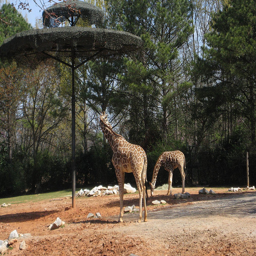
Two giraffes standing in front of a group of trees.
A couple of giraffe standing around a lush green forest.
Two giraffes walk around in a field with trees
Two giraffes one bending down,, the other neck up, in a dirt area.
Two giraffes graze next to each other near some trees.